Fujian tulou

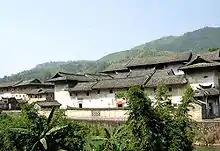
Exterior buildings

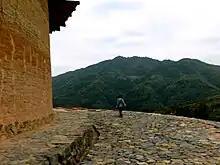
Stone foundation typical tulou

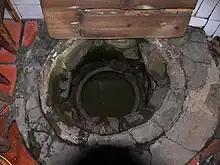
Yuchanglou inhouse water well

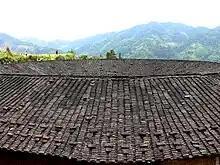
λinsertion technique of roof tiles

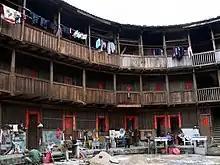
Corridors of tulou

The layout of Fujian tulou followed the Chinese dwelling tradition of "closed outside, open inside" concept: an enclosure wall with living quarters around the peripheral and a common courtyard at the center. A small building at the center with an open front served as an ancestral